Walls of Jerusalem

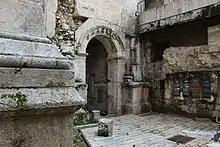
Old Roman era gate beneath the Damascus Gate in Jerusalem

In 70 CE, as a result of the Roman siege during the First Jewish–Roman War, the walls were almost completely destroyed. Jerusalem would remain in ruins for some six decades and without protective walls for over two centuries.